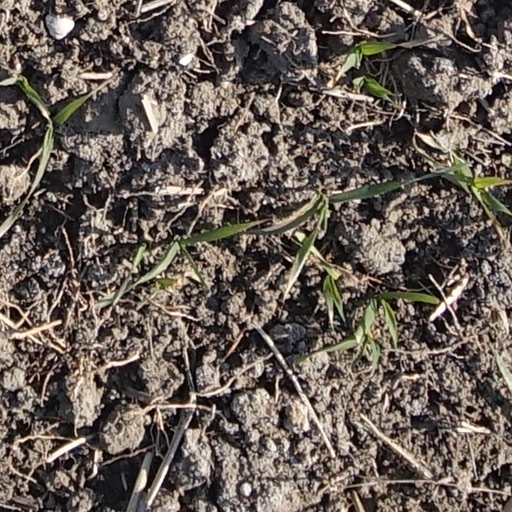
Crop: wheat